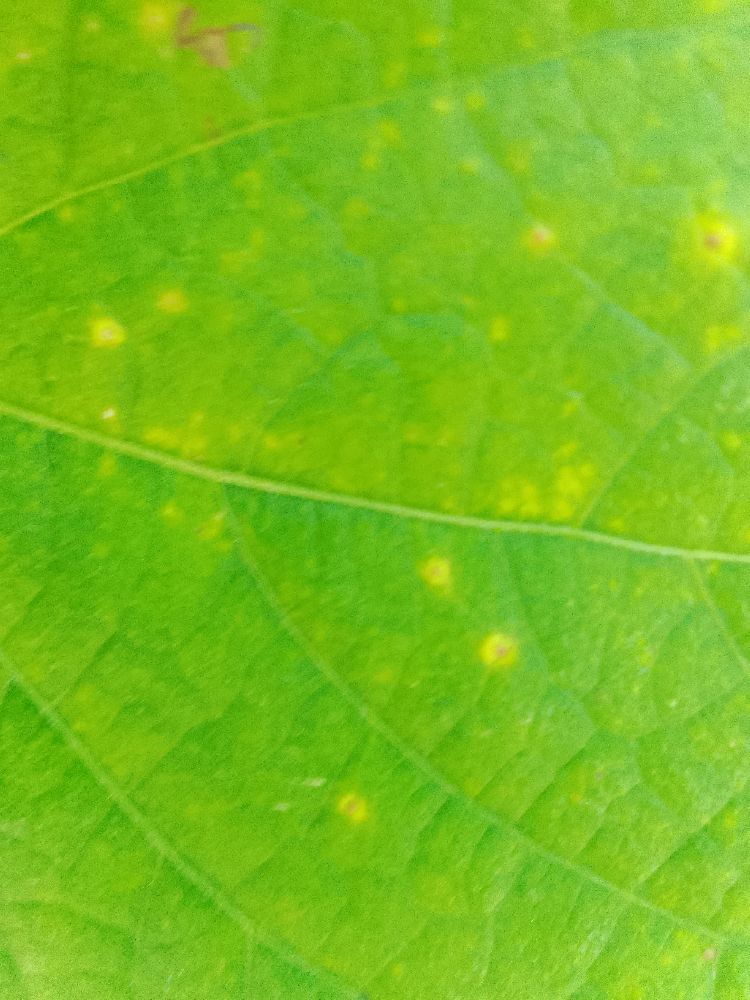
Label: rust